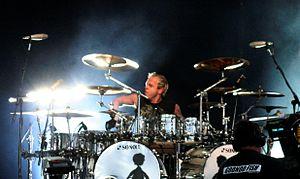
Christian Eigner est un batteur et compositeur autrichien. Il a commencé la batterie à l'âge de 4 ans, et sa carrière professionnelle à 16 ans en partant en tournée avec divers artistes, dans des genres musicaux variés.